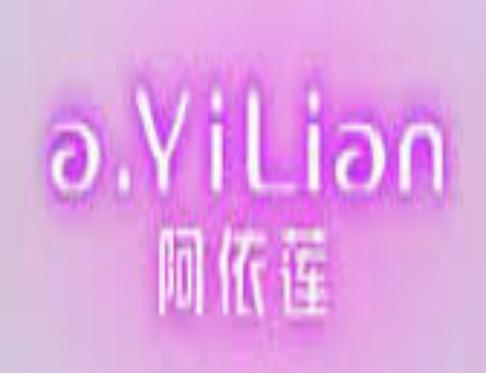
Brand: Ayilian
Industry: Clothes